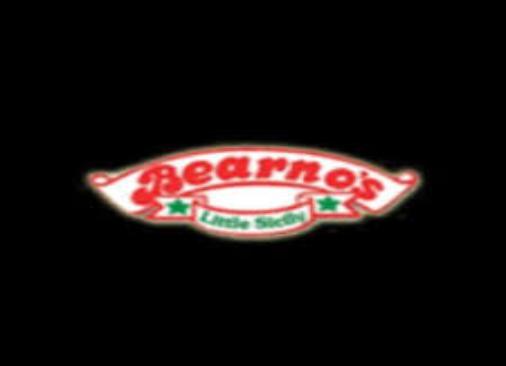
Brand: Bearno's
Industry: Food